Finsbury

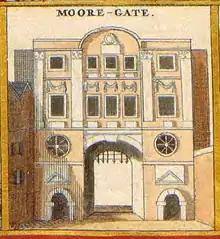
Moorgate was built in 1511, the last gate to be created in the originally Roman wall. The creation of the gate encouraged development to the north of the wall.

Building on Finsbury Fields began in the late 17th century. The parish church of St Luke's was built in 1732–33, development was accelerated by the building of the City Road in 1765, and at the end of the 18th century a residential suburb was built with its centre at Finsbury Square. Little and Lower Moorfields remained open until Finsbury Circus was developed after 1815.